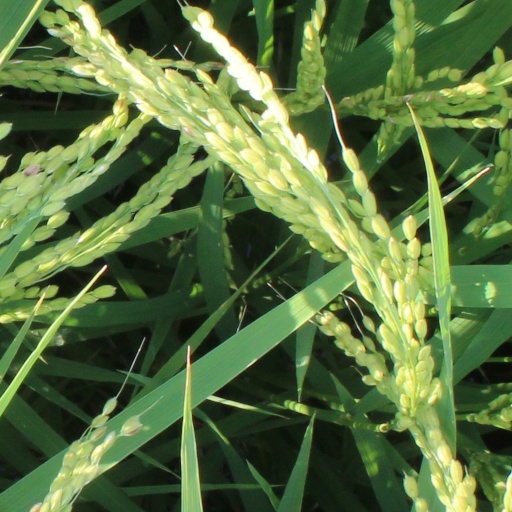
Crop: rice